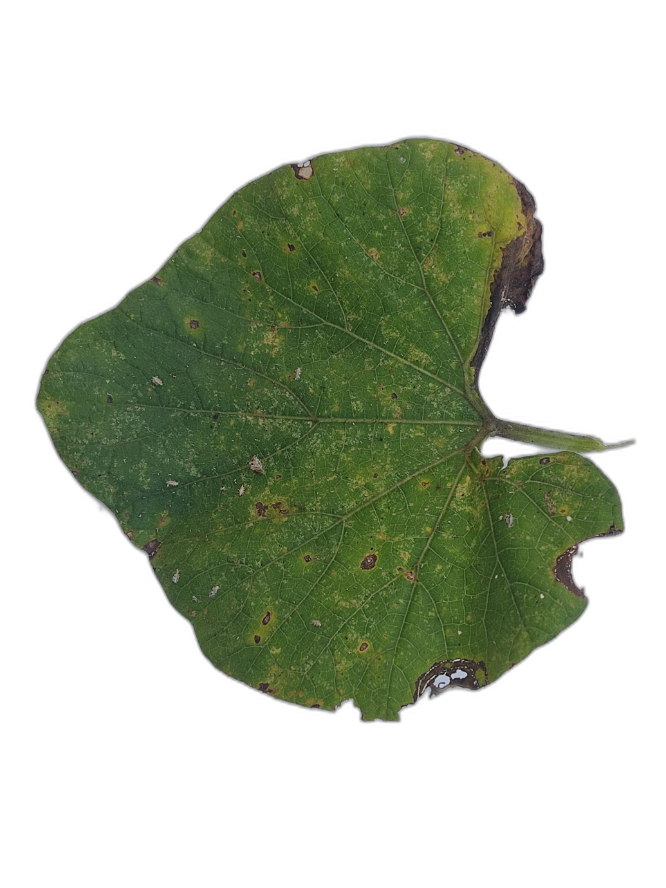
Crop: Bottle Gourd
Label: Alternaria_Leaf_Blight